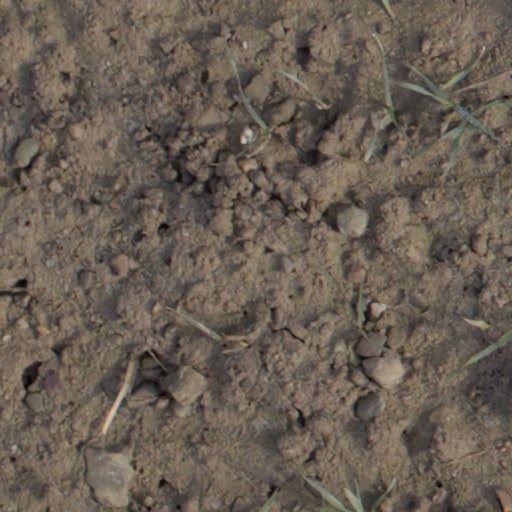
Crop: wheat